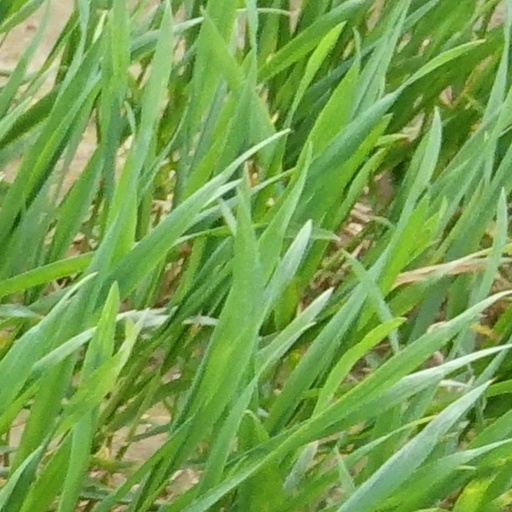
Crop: wheat